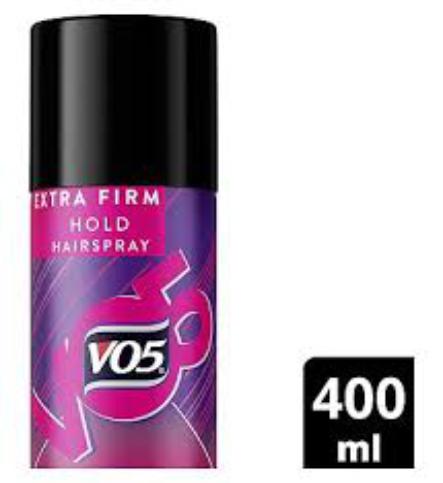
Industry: Necessities